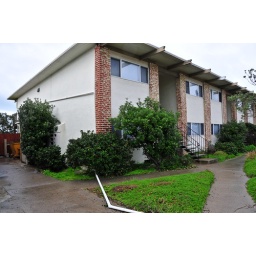
A near by building. The white pipe brings rain water to the street instead of down the cliff.